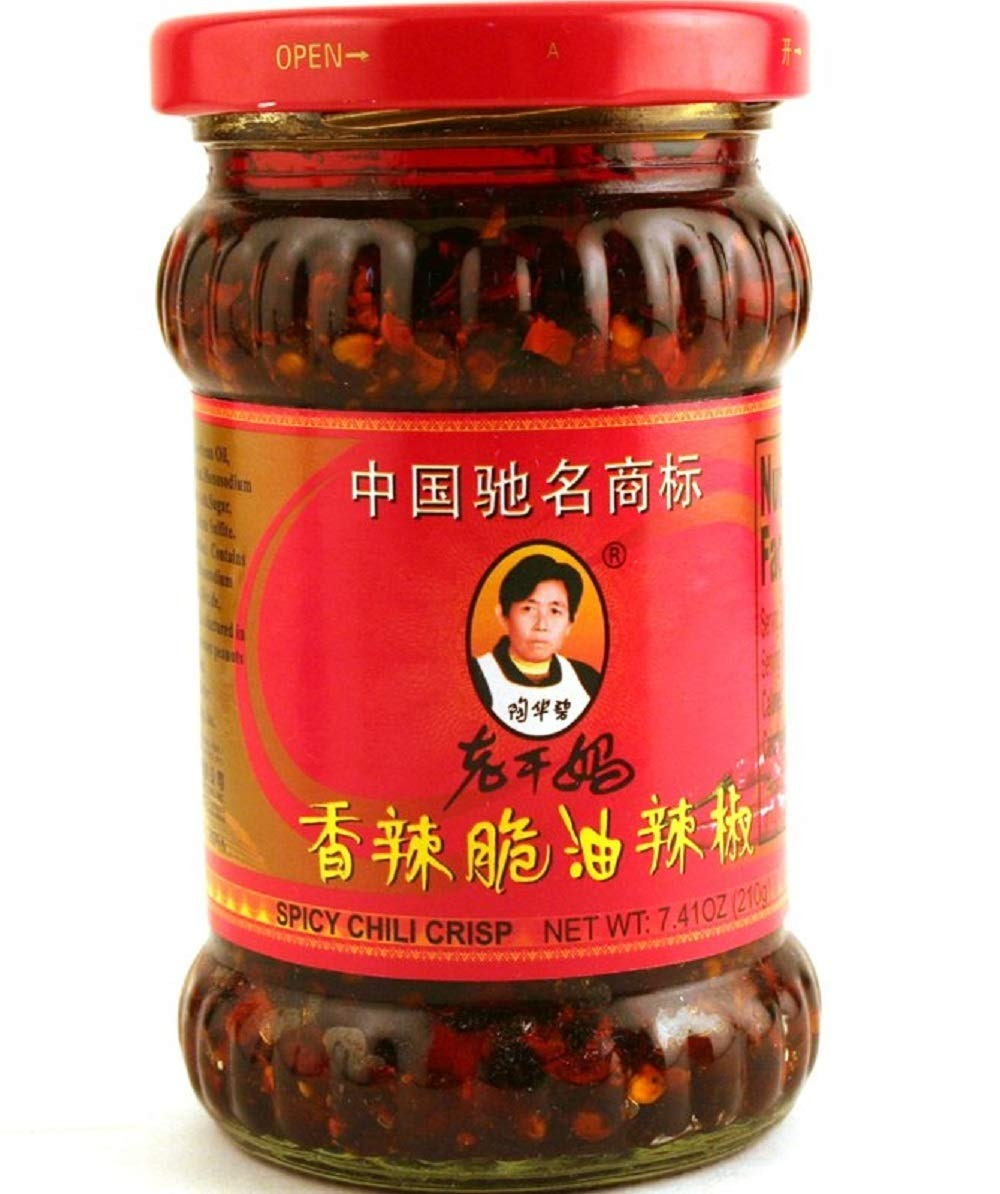
Item Name: Laoganma (Lao Gan Ma) Spicy Chili Crisp Sauce (Chili Oil Sauce) Xiang La Cui 7.41 Fl Oz (Pack Of 2)
Value: 14.82
Unit: Fl Oz

Price: 5.13